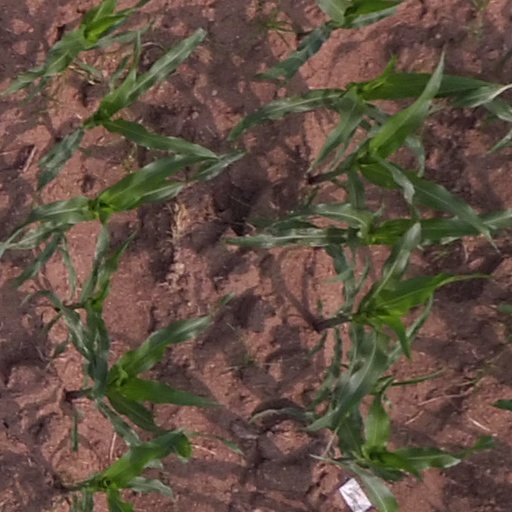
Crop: maize; corn